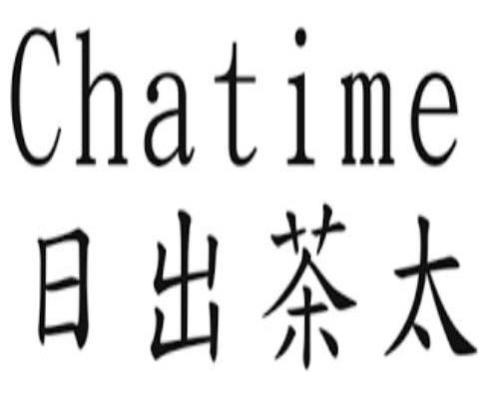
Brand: chatime
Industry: Food